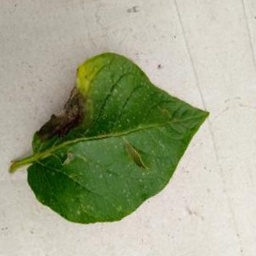
Etiqueta: Late Blight